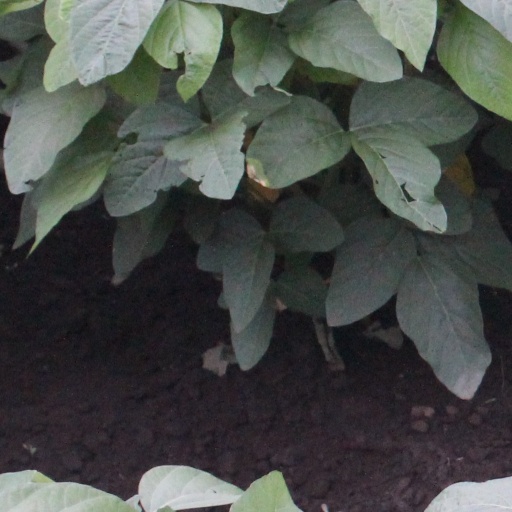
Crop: soybean